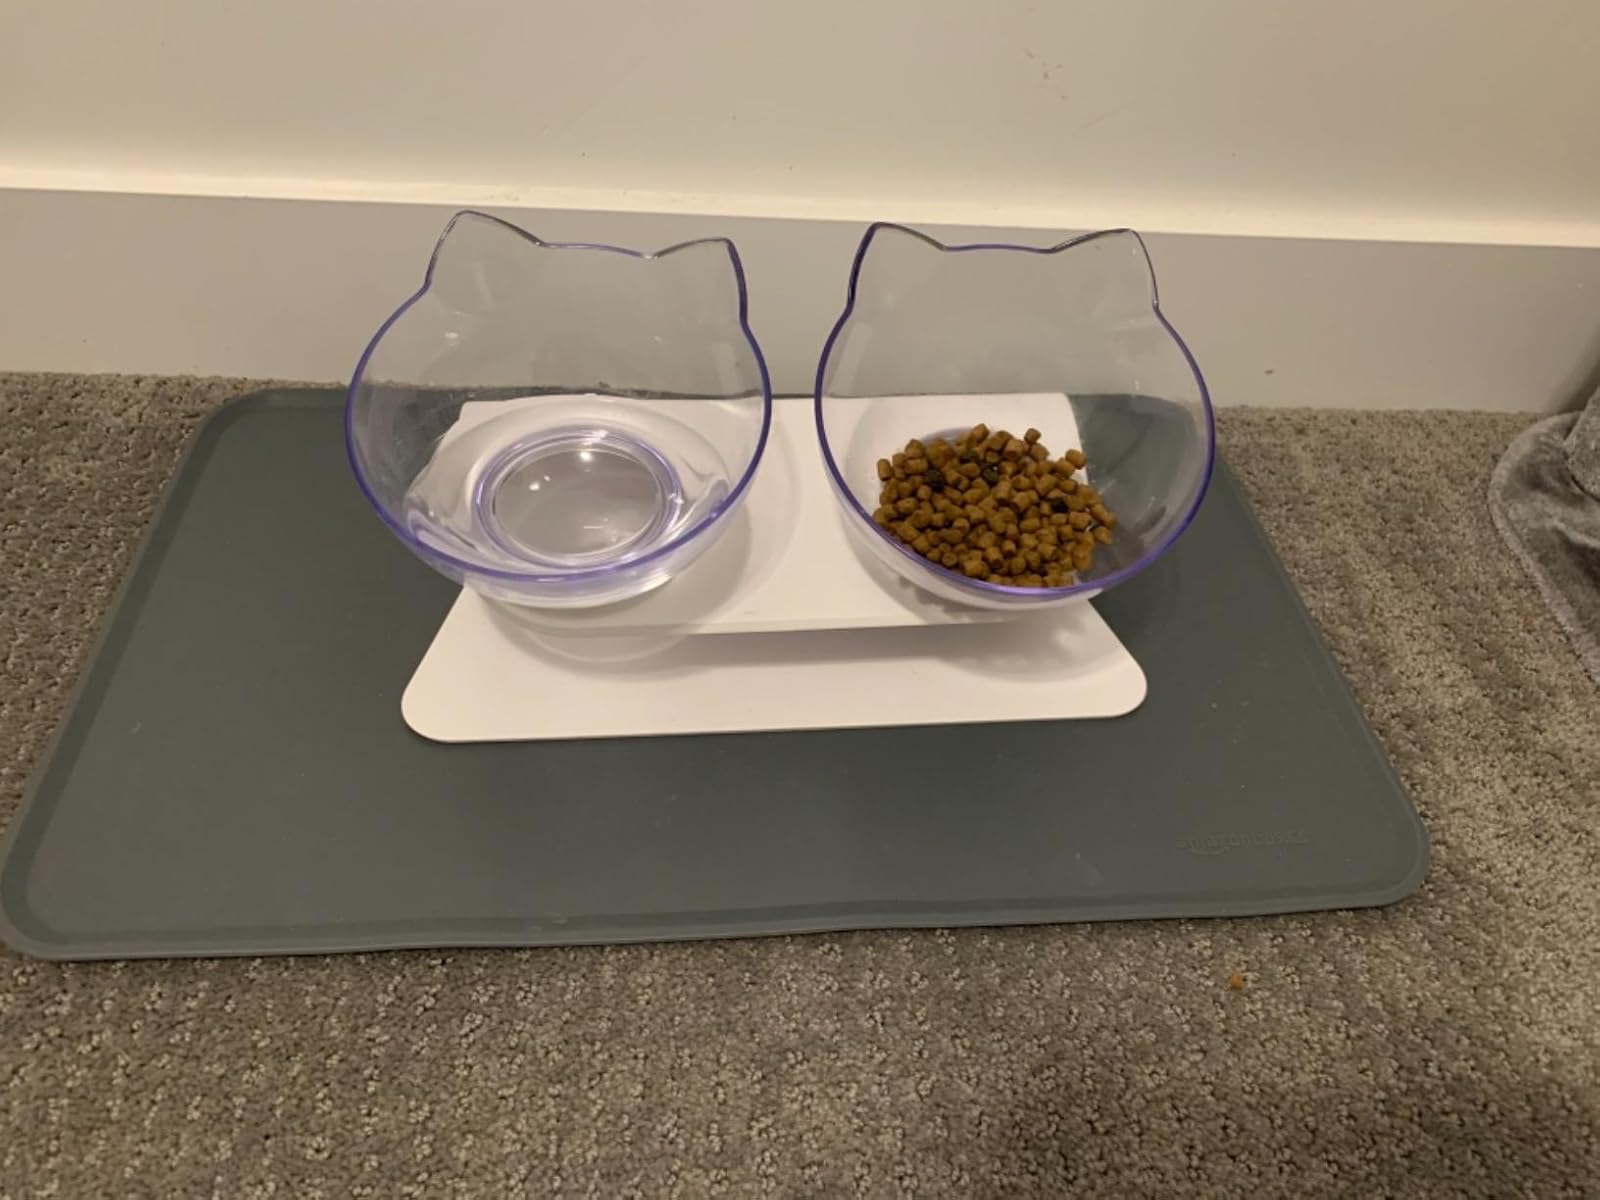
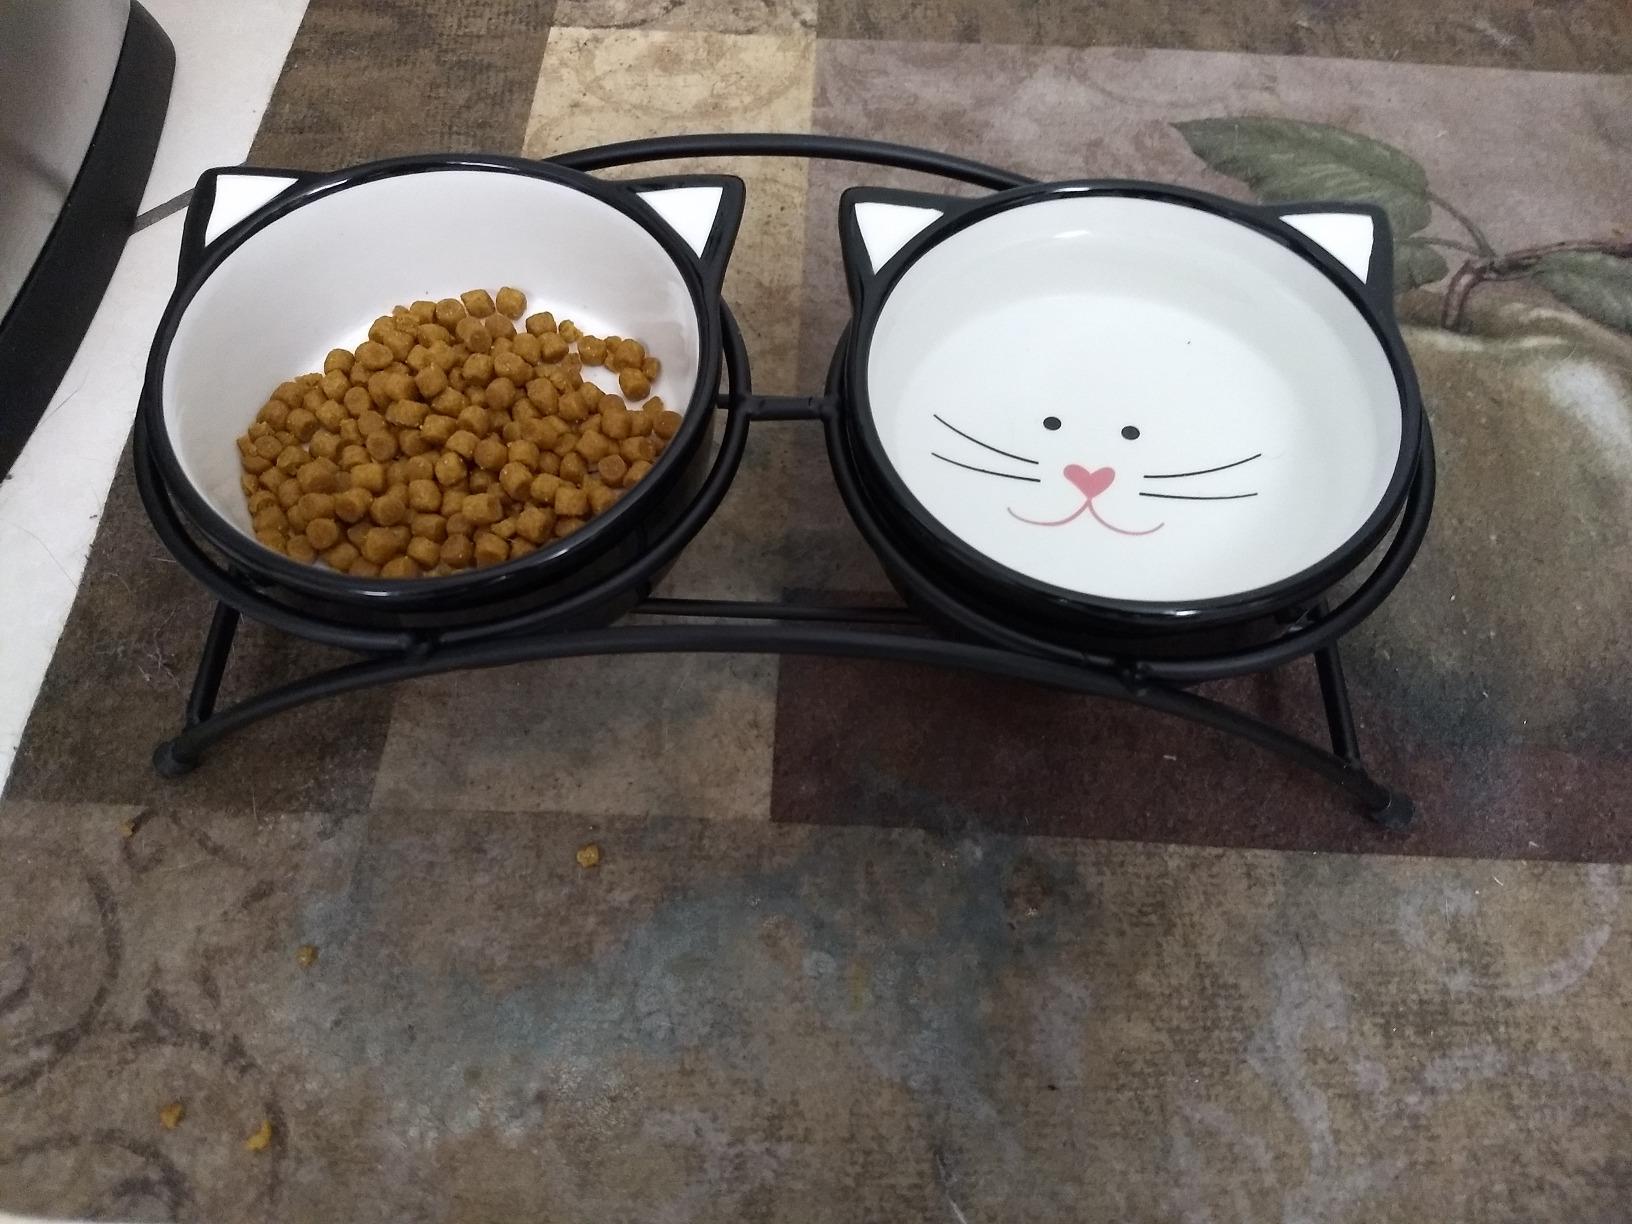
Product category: items_bowl
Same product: no